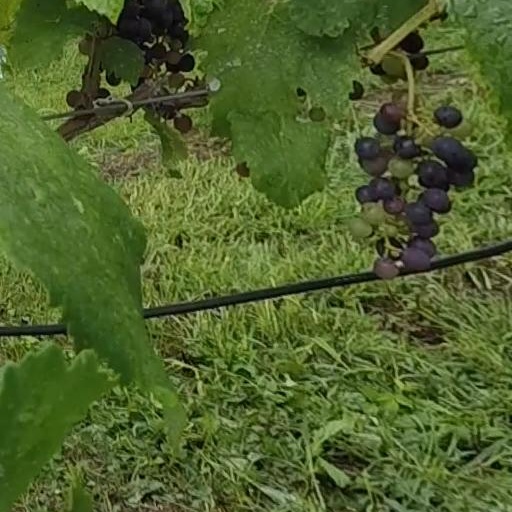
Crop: grape